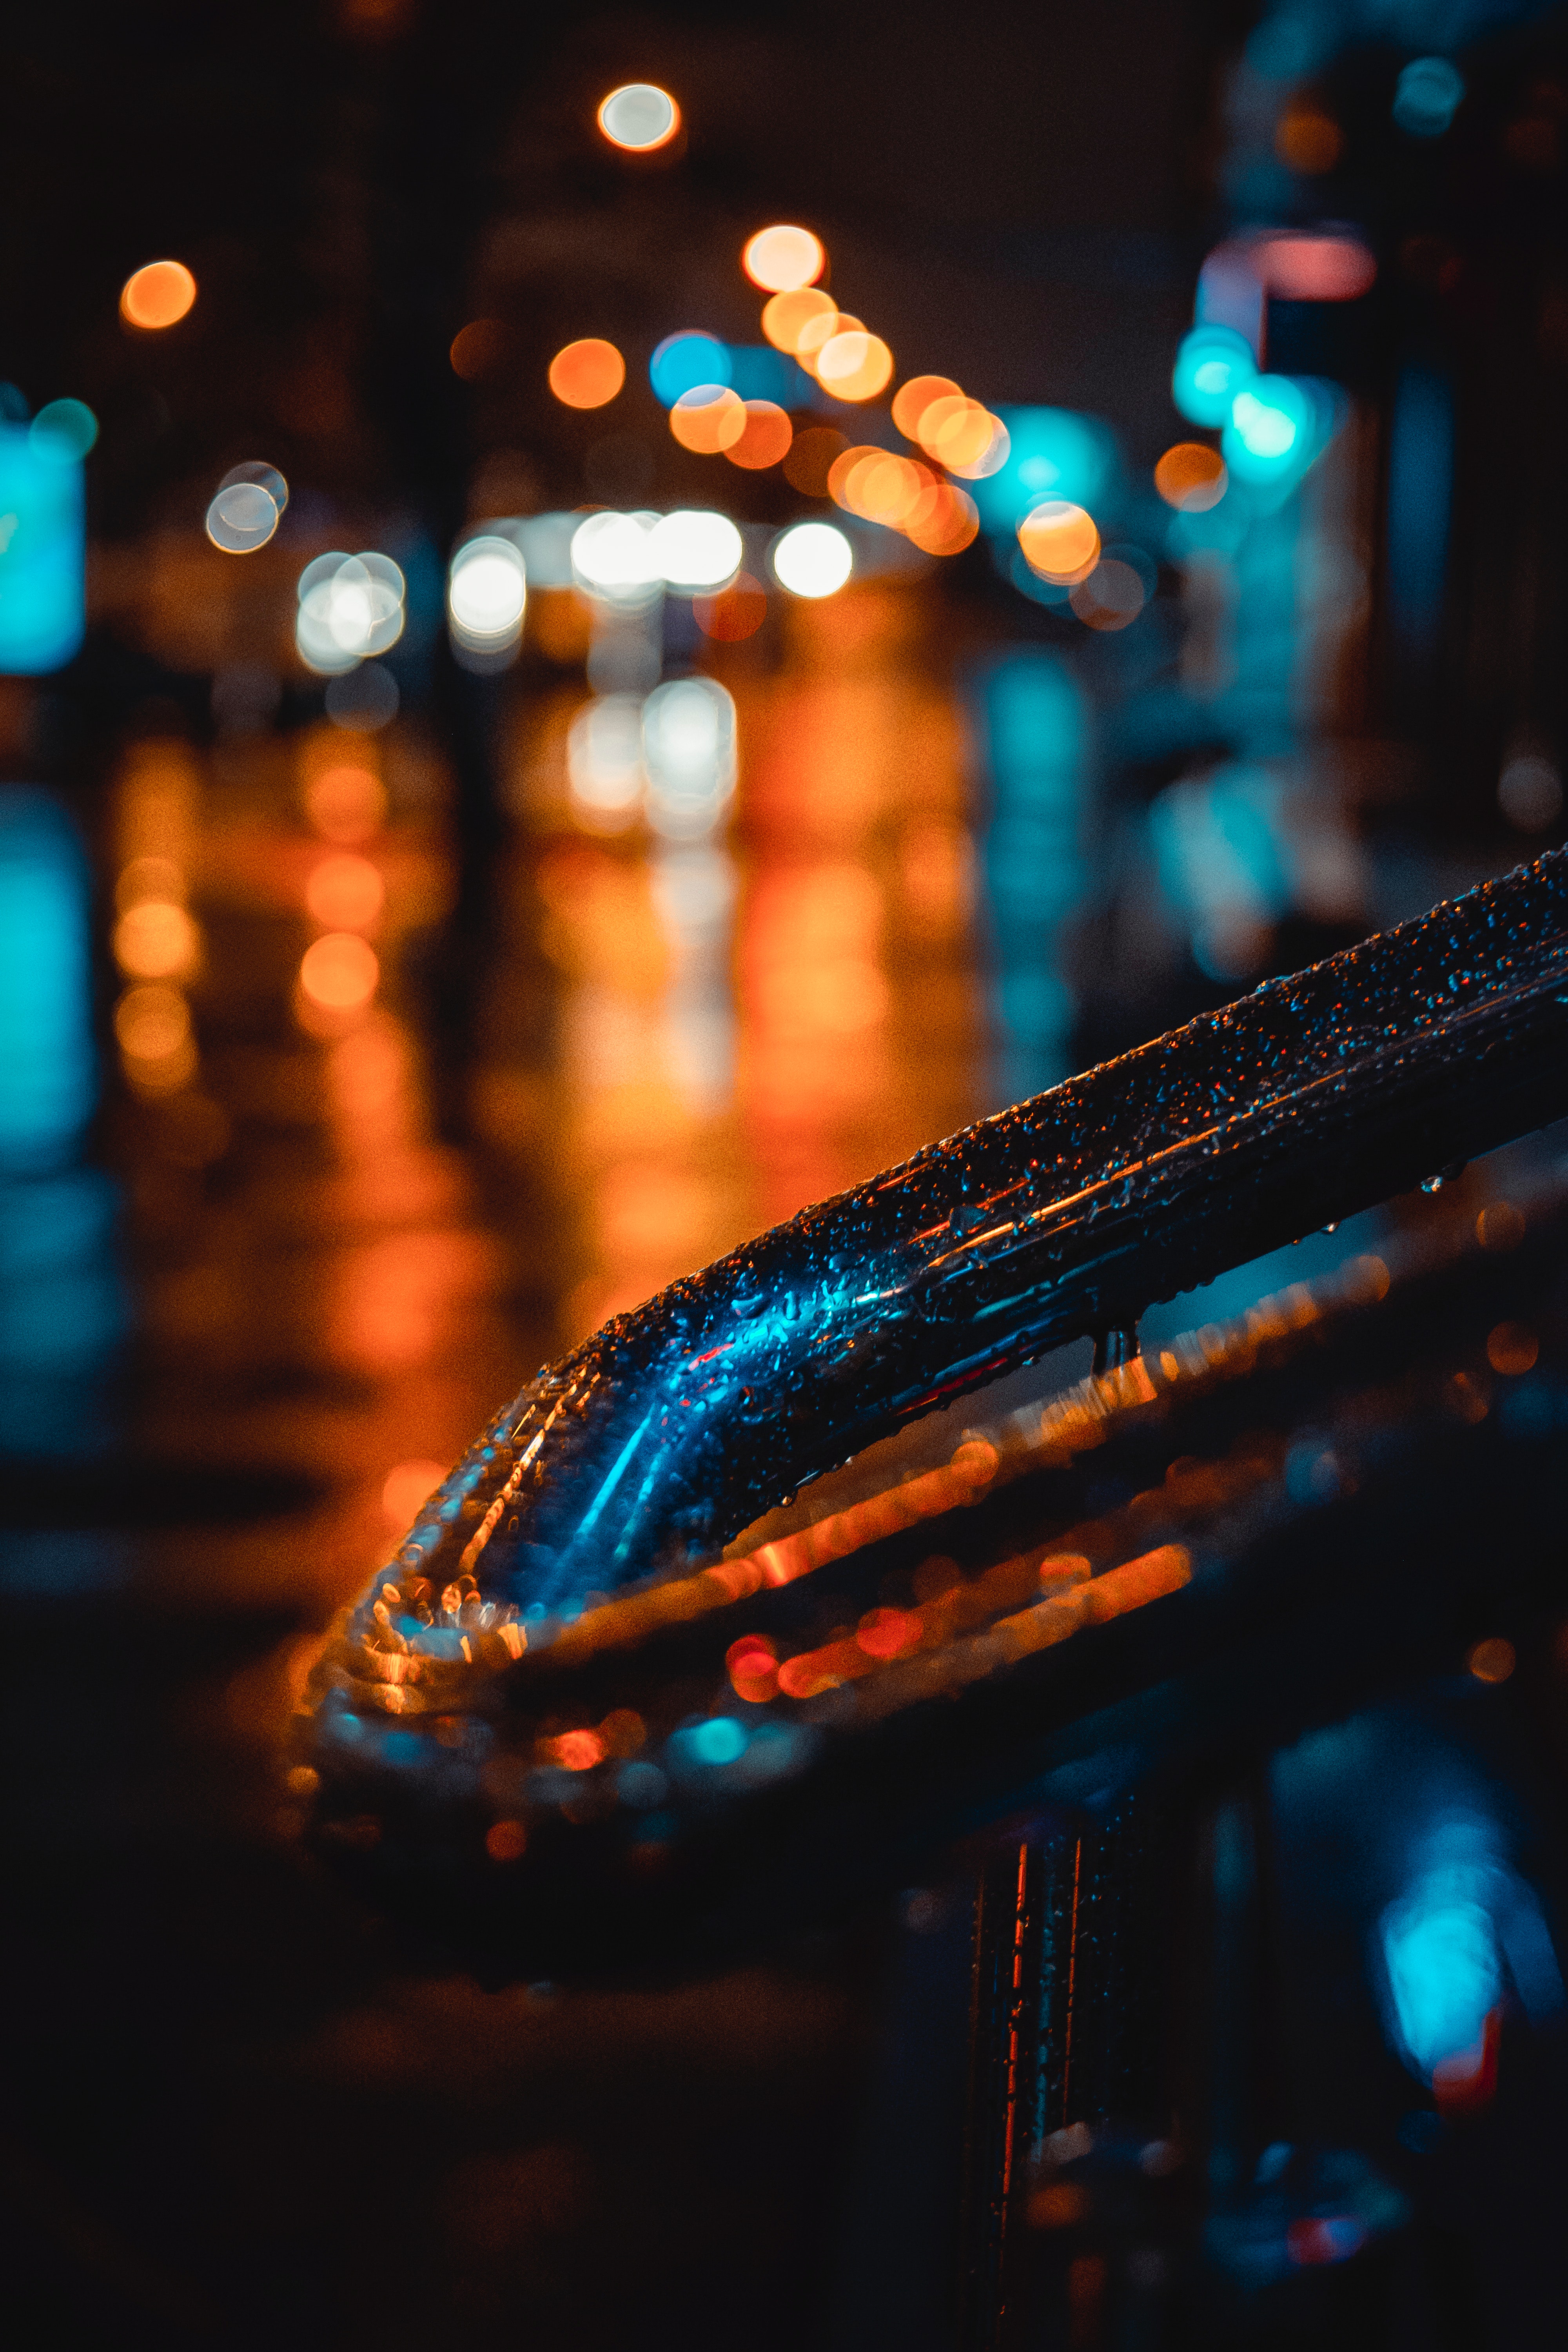
blue, night, light, water, metropolitan area, lighting, sky, reflection, automotive lighting, city, architecture, metropolis, road, photography, auto part, traffic, midnight, street light, street, glass, darkness, Tints and shades